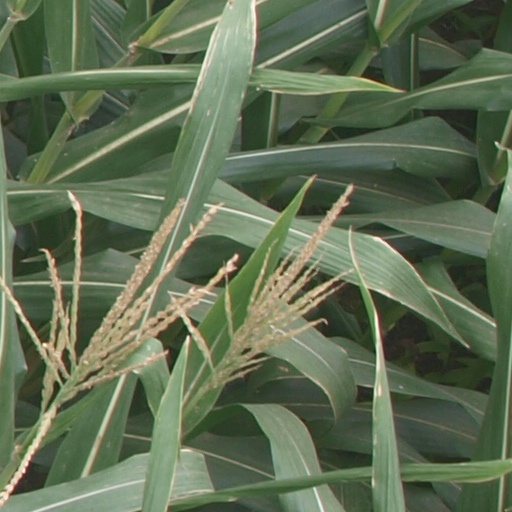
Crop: maize; corn